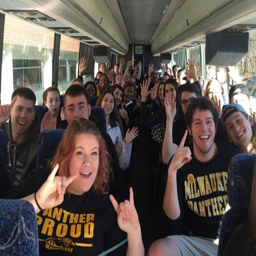
public university sent a bus with students